Ms. Colombia

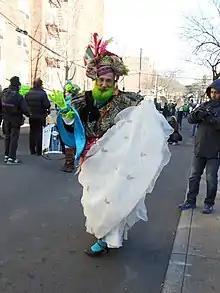
Ms Colombia with a beard dyed green and in a white fabric

In 1988, soon after finishing her master's degree in Law from York University, Ms. Colombia was diagnosed with HIV and was told by a doctor that she had one year left to live. After receiving this prognosis, she started treatment and decided to live “day-by-day” and to embrace happiness by living carefree. She began to embrace her identity as Ms. Colombia. Her nickname originated from her "offering free legal services to fellow Colombian immigrants" in airports in her spare time.